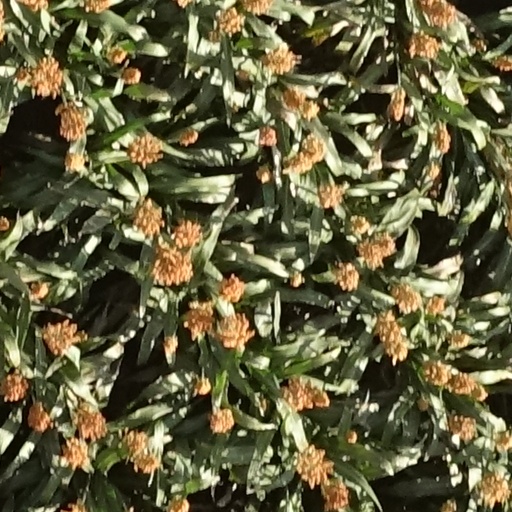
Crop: sorghum